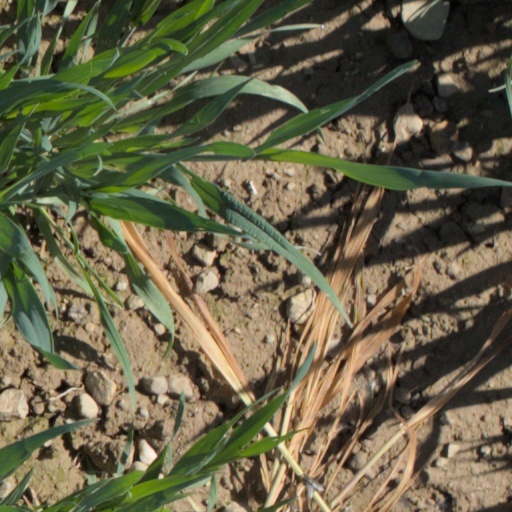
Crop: wheat